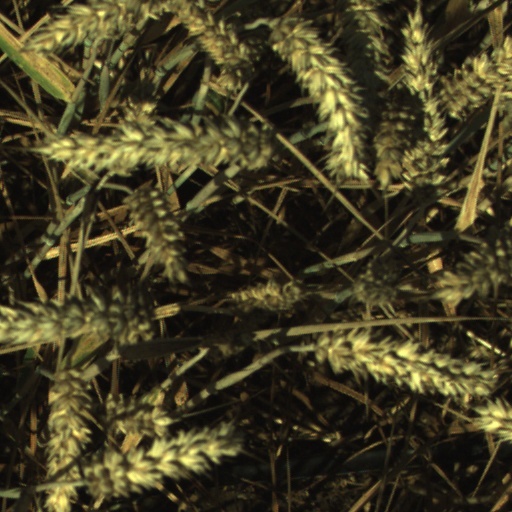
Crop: wheat